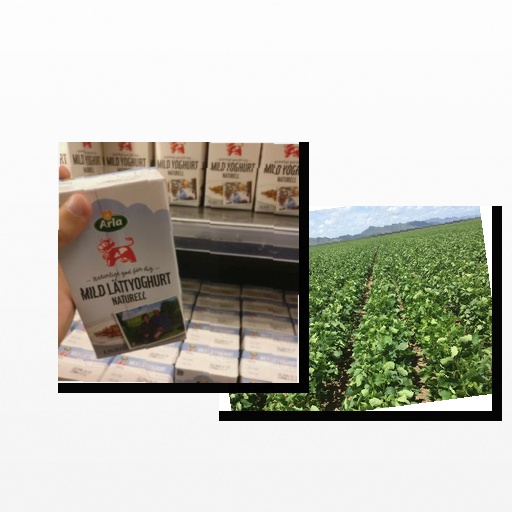
Food items: soybean, natural_low_fat_yogurt